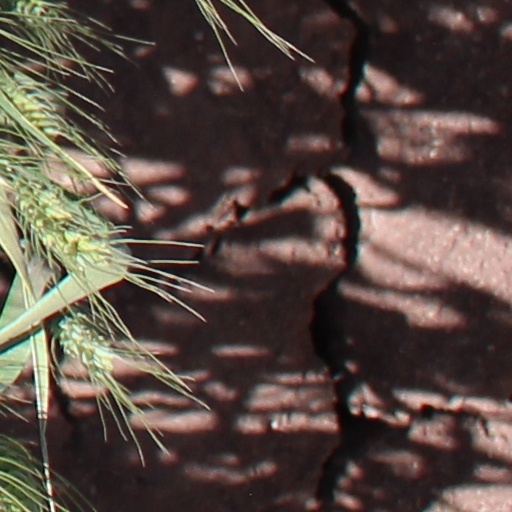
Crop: wheat